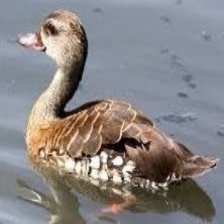
Species: SPOTTED WHISTLING DUCK
Scientific name: DENDROCYGNA GUTTATA
ImageNet parent category: drake